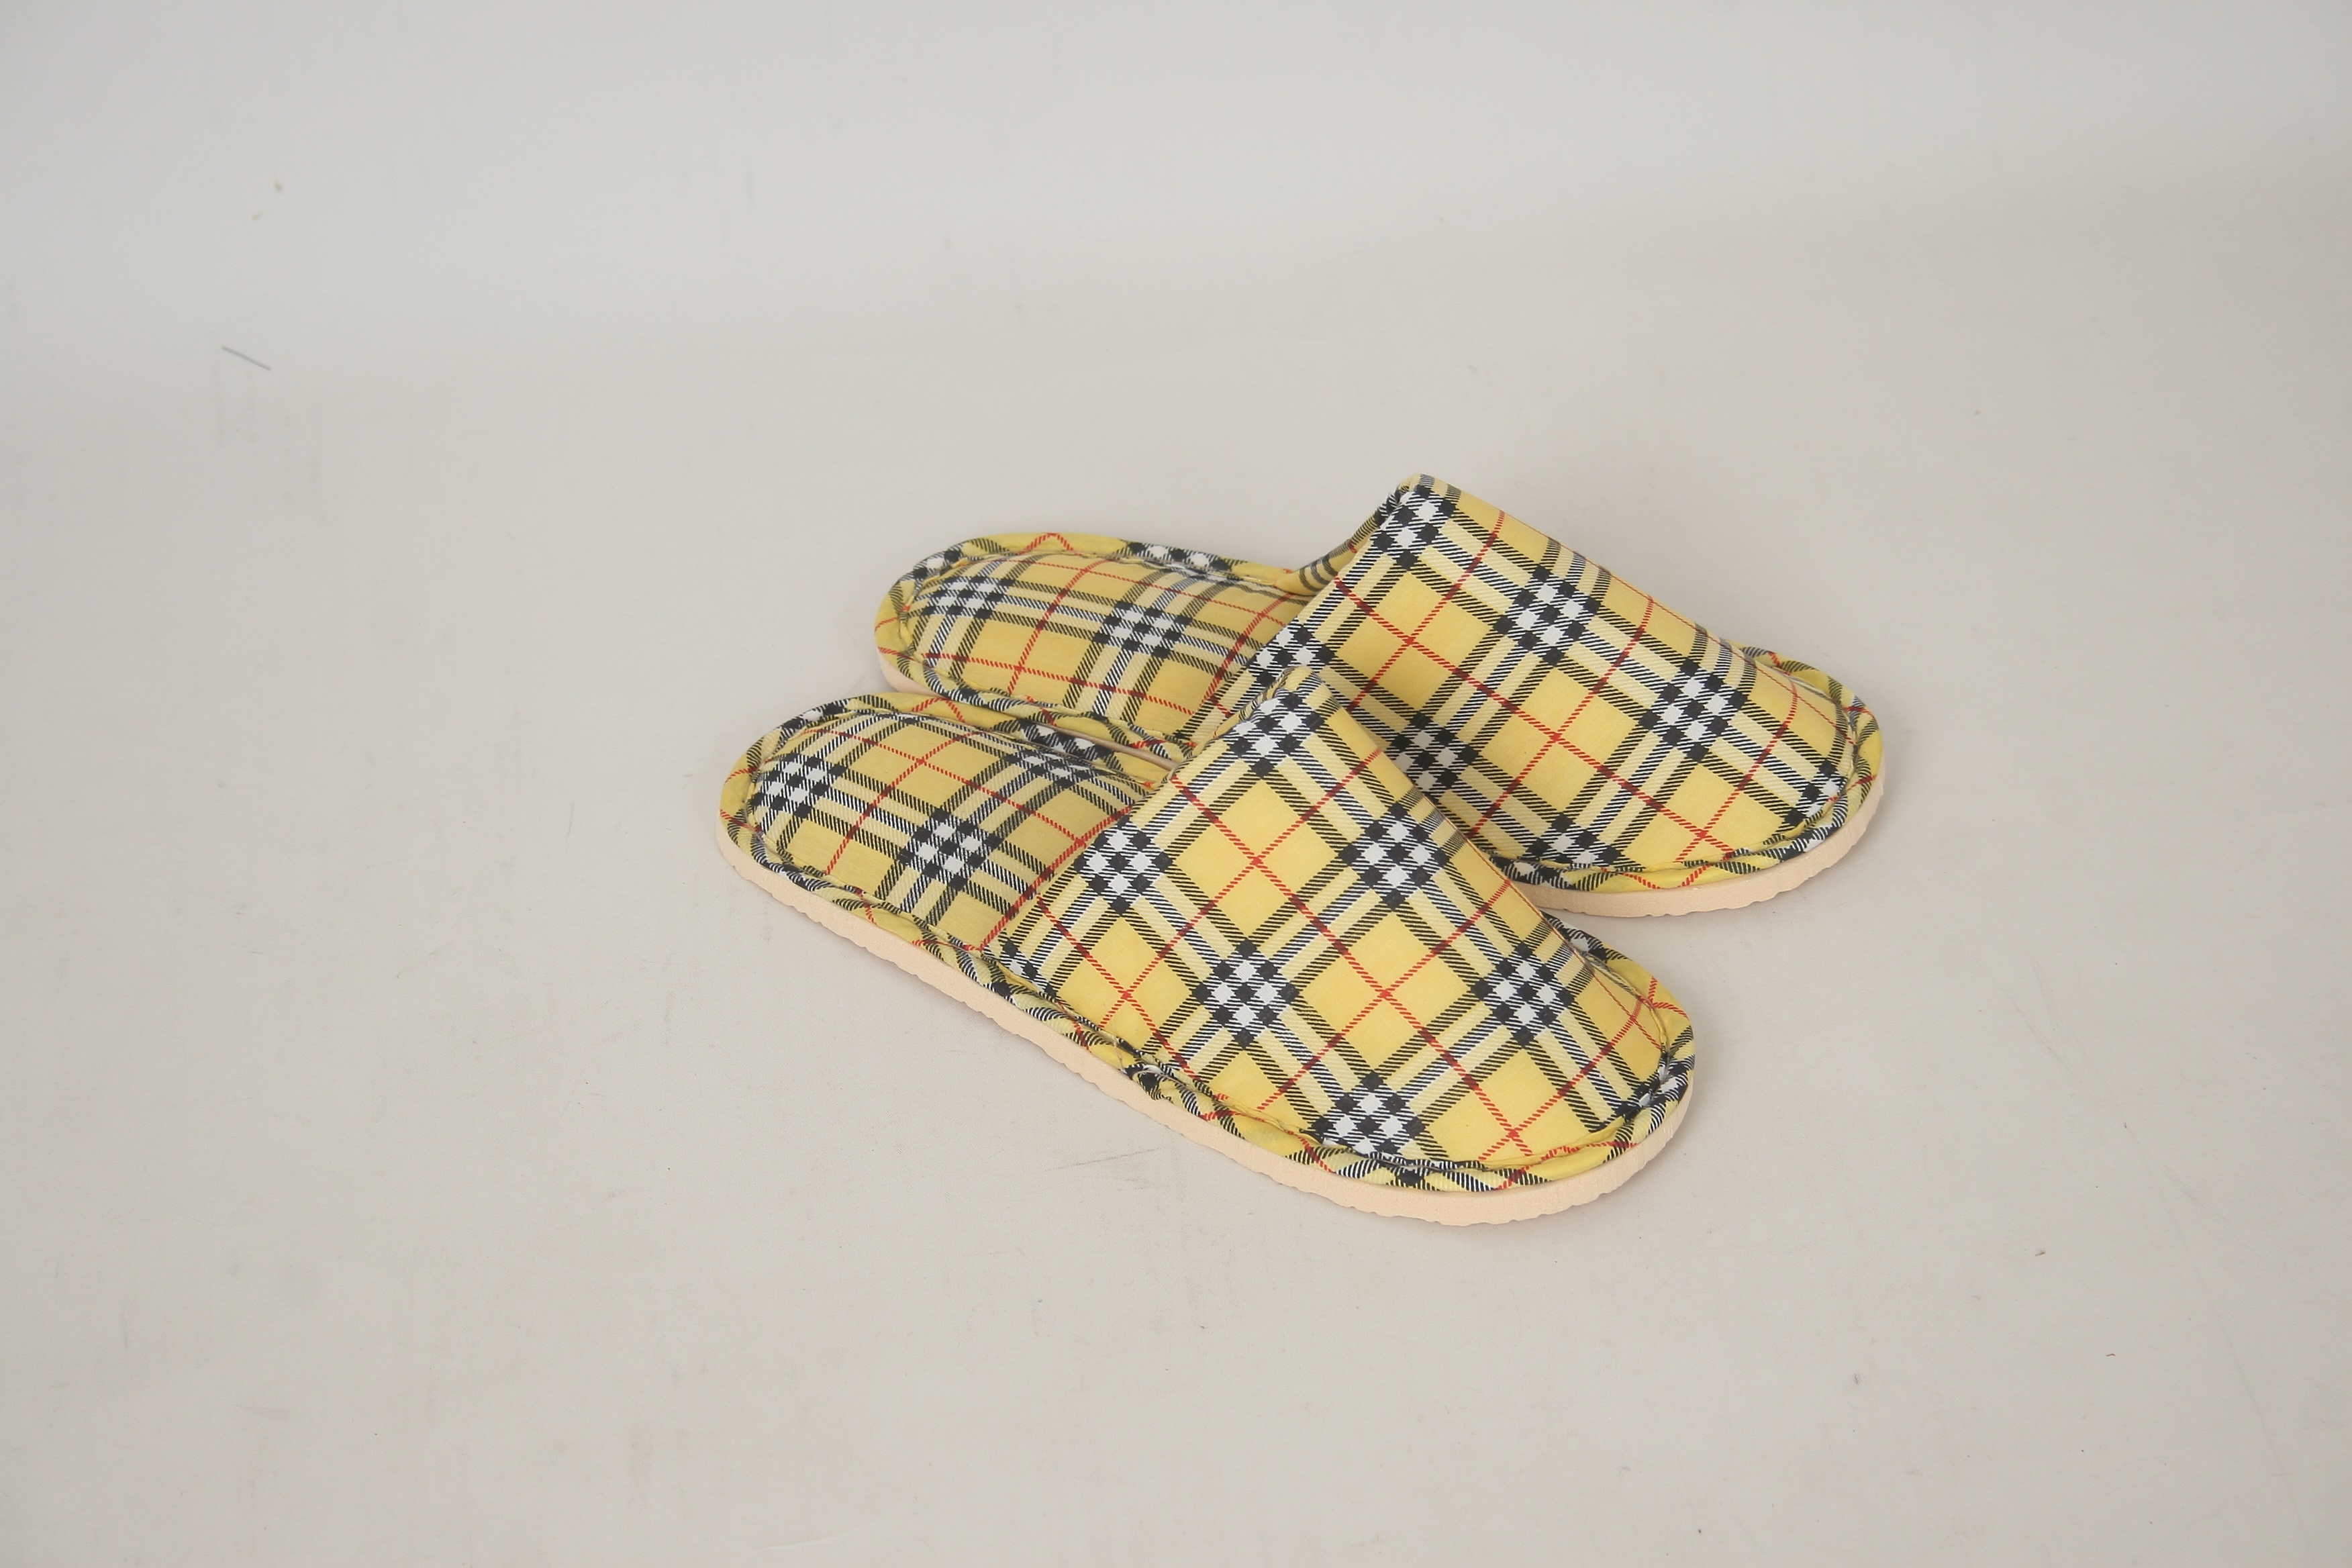
shoe, pattern, product, textile, art, design, footwear, slippers, tartan, indoor shoes, living room shoes